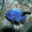
Label: aquarium_fish